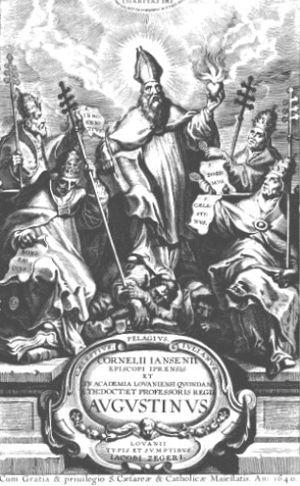
Le jansénisme est une doctrine théologique à l'origine d'un mouvement religieux, puis politique et philosophique, qui se développe aux XVIIᵉ et XVIIIᵉ siècles, principalement en France, en réaction à certaines évolutions de l'Église catholique et à l'absolutisme royal.
Les Provinciales est un ensemble de dix-huit lettres, en partie fictives, écrites par Blaise Pascal. Publiées entre janvier 1656 et mars 1657, elles ont d’abord eu pour but de défendre le théologien janséniste Antoine Arnauld, menacé d’être condamné par la Sorbonne, avant de s’orienter vers une critique de la Compagnie de Jésus et, en particulier, de la casuistique laxiste défendue par certains de ses membres.
L'Augustinus est un ouvrage théologique écrit par Cornelius Jansen, également connu sous son nom latin de Jansenius.